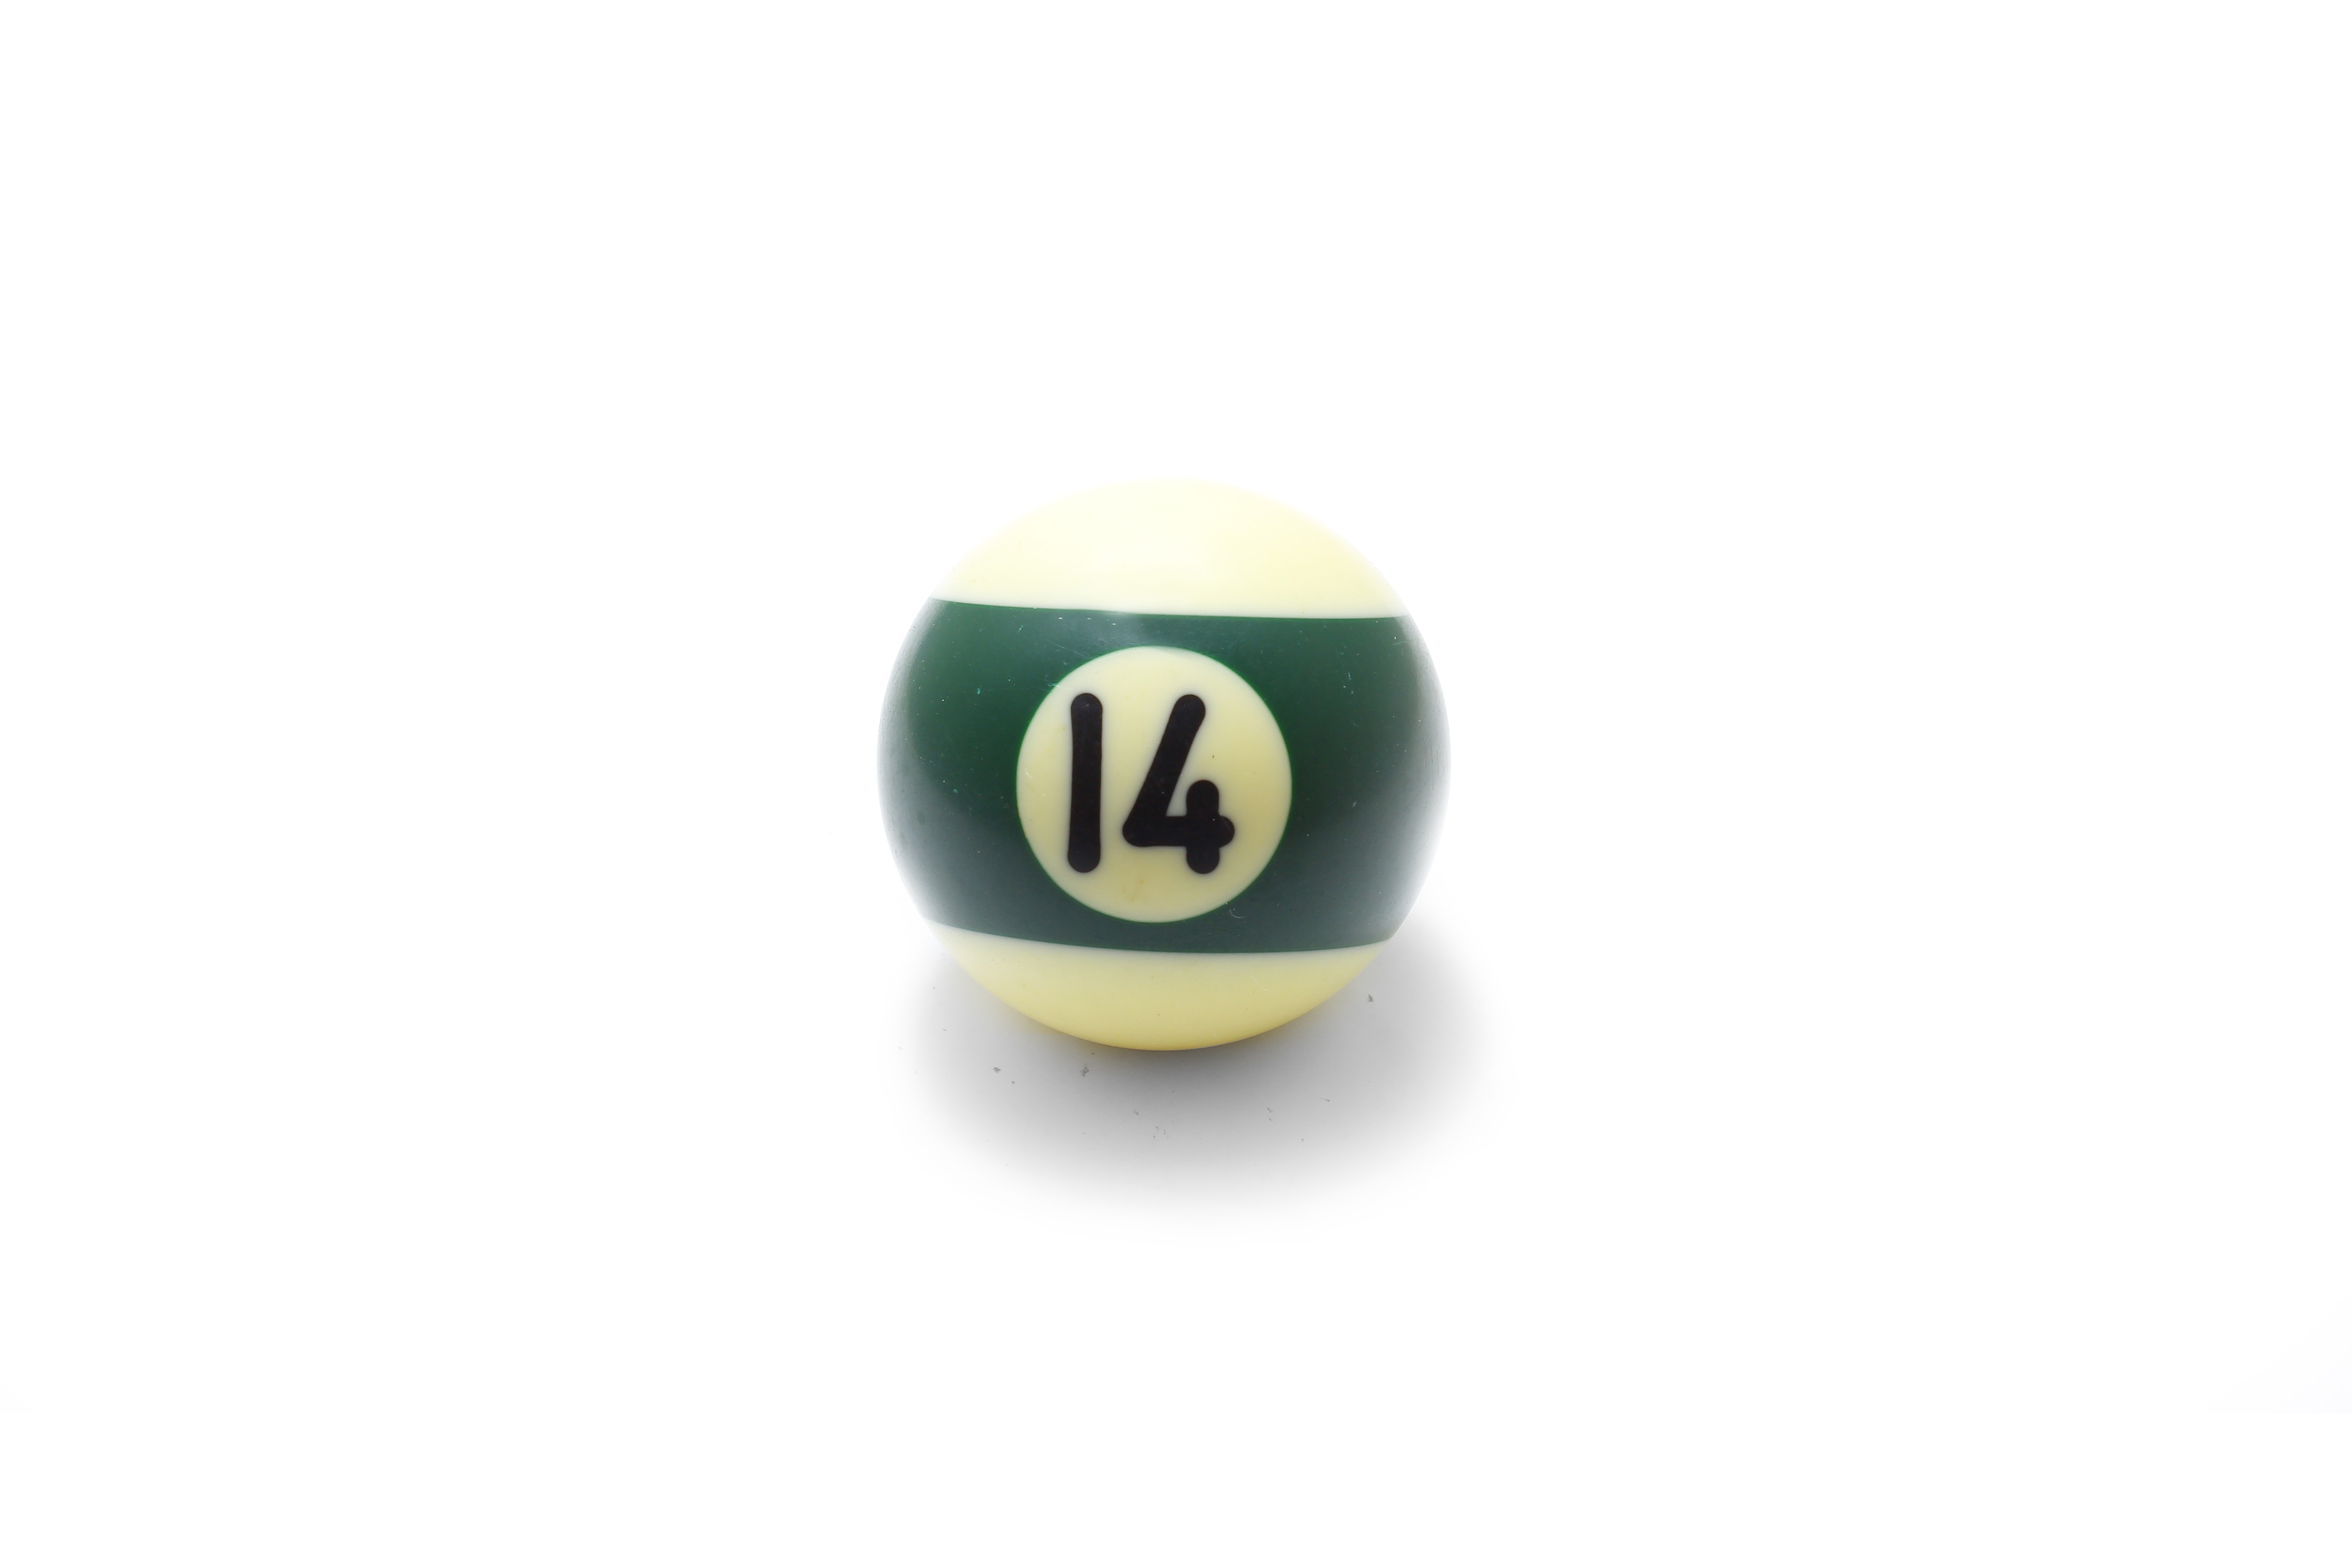
hand, white, game, play, number, isolated, recreation, pool, symbol, macro, studio, object, yellow, closeup, leisure, close, circle, life, cutout, indoors, sports, ball, 14, still, over, shape, hobby, snooker, billiard, fourteen, billiard ball